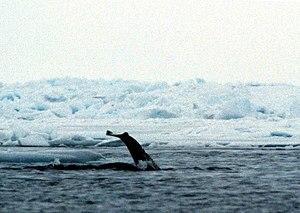
Une polynie est une zone qui reste libre de glace ou couverte d'une couche de glace très mince au milieu de la banquise formée d'eau de mer en Arctique ou en Antarctique. Le mot polynie est un emprunt lexical au russe, полынья, signifiant « trou dans la glace ». Les explorateurs polaires du XIXᵉ siècle ont adopté ce mot pour désigner les zones libres de glace.